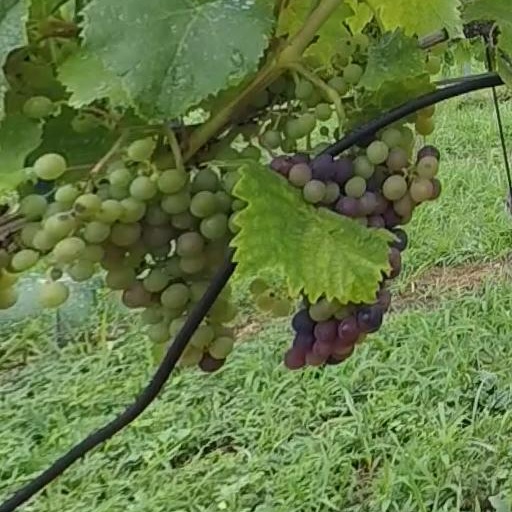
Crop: grape